Sheskin

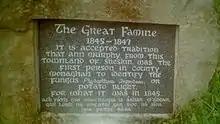
Famine Stone Located at the bottom on the Black Hill, Sheskin

It is understood that Sheskin is the location where Potato blight was first identified in Monaghan, the disease that ultimately led to the Irish Famine. Tradition has it that the blight was noticed on the Gunn Family's potatoes by an Anne Murphy in the Autumn of 1845. An Owen Gunn is marked as tenant in 1860, but no Murphy's were known to reside in Sheskin. This event is now commemorated by the "famine stone" located at the bottom of the "Black Hill", in the south east of the townland. In Monaghan alone anywhere from 20-30% of the population would ultimately die during the famine. Although the upland districts of the north were not as badly hit as the south of county Monaghan, the Parish of Tydavent did have a population of 11600 in 1841, and 8,400 in 1851. Corblonog, the townland just to the east of Sheskin, still has a location known as Porridge Hill, where the Williamson family provided gruel to those who needed it during the famine.